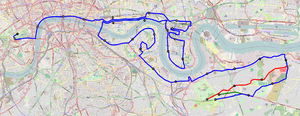
Le Marathon de Londres est une course pédestre de 42,195 km empruntant chaque année depuis 1981 les rues de Londres. Il fait partie du World Marathon Majors, compétition regroupant six marathons majeurs. La course est actuellement sponsorisée par Virgin Group, et se nomme Virgin London Marathon.